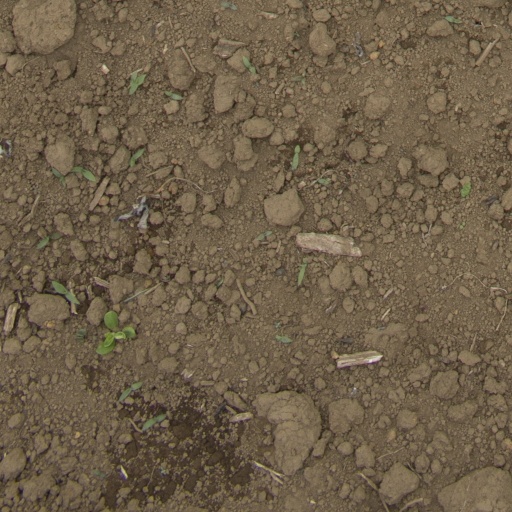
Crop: Jerusalem artichoke